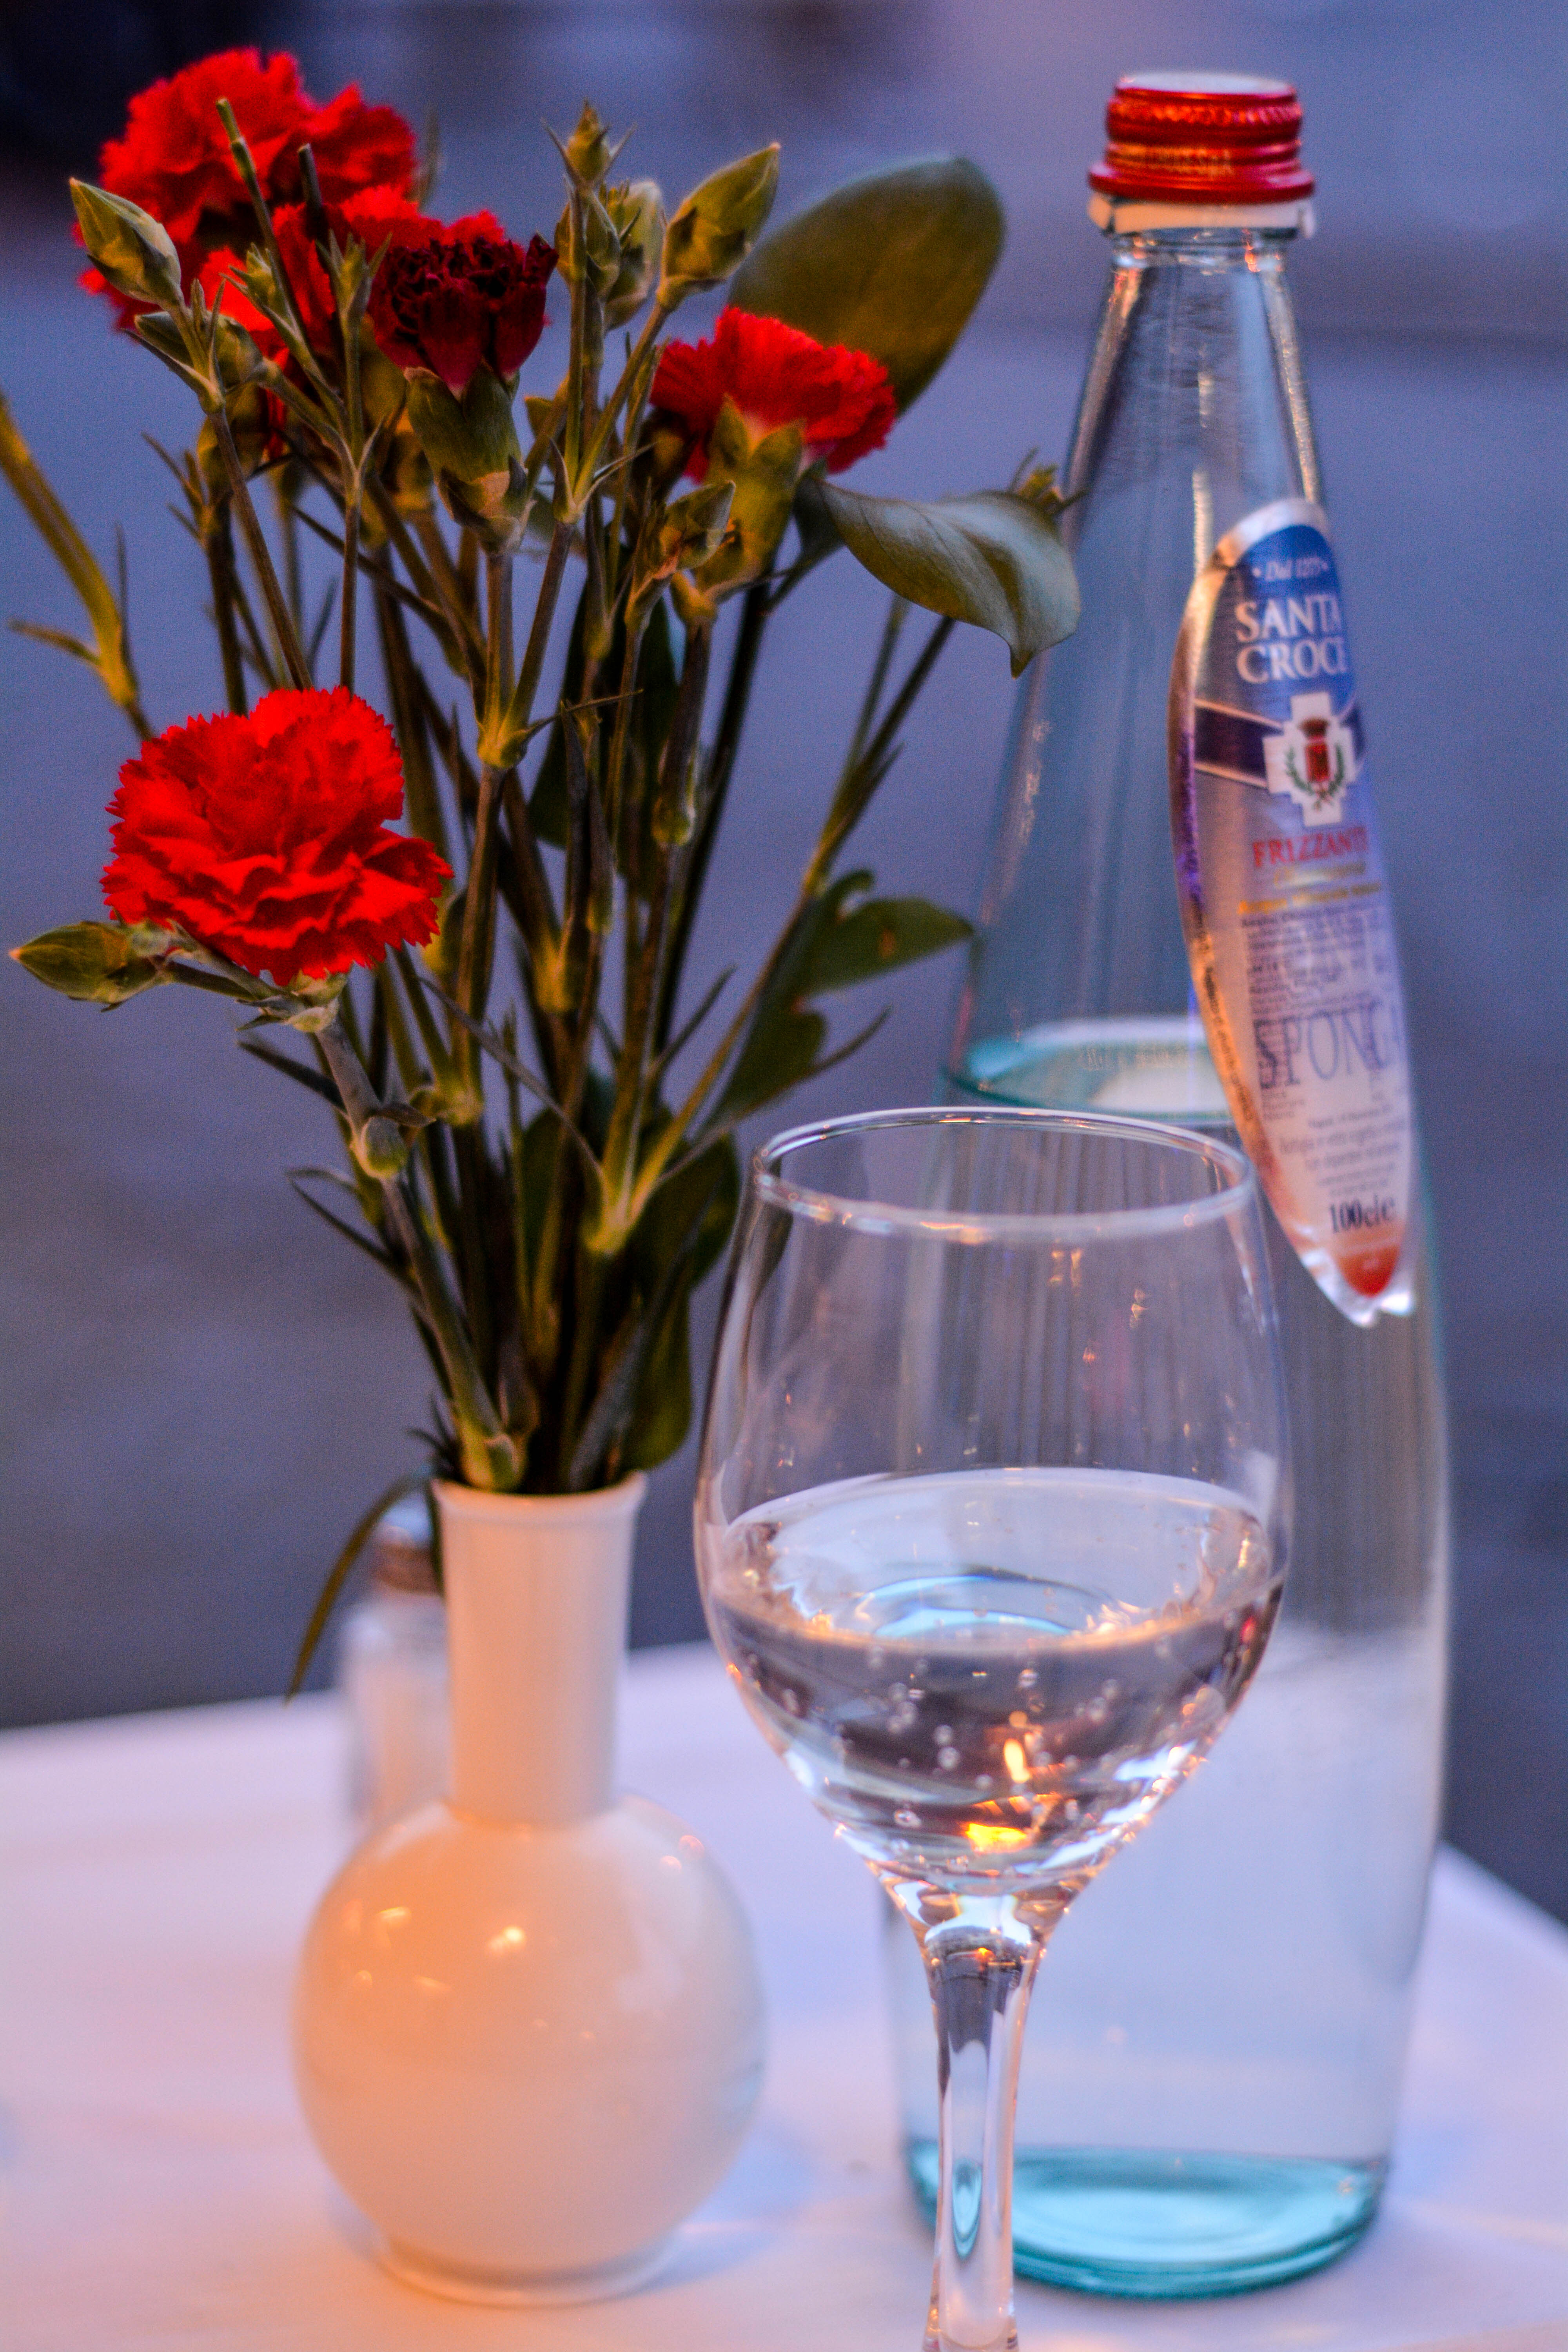
wine, flower, glass, drink, bottle, still life, wine glass